Eduard Scharf (musician)

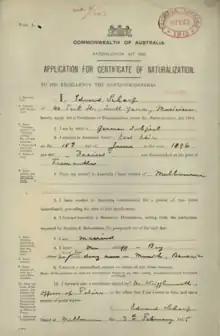
Naturalization application

Scharf was born in Ettlingen, Grand Duchy of Baden and had his first piano lessons from his father, but before embarking on further training received a thorough education at the University of Metz. He then trained as a pianist at the Leipzig Conservatorium, where his tutors included one Wenzel, Dr Carl Reinecke, and Dr Oscar Paul, and was a winner of the Moscheles prize.